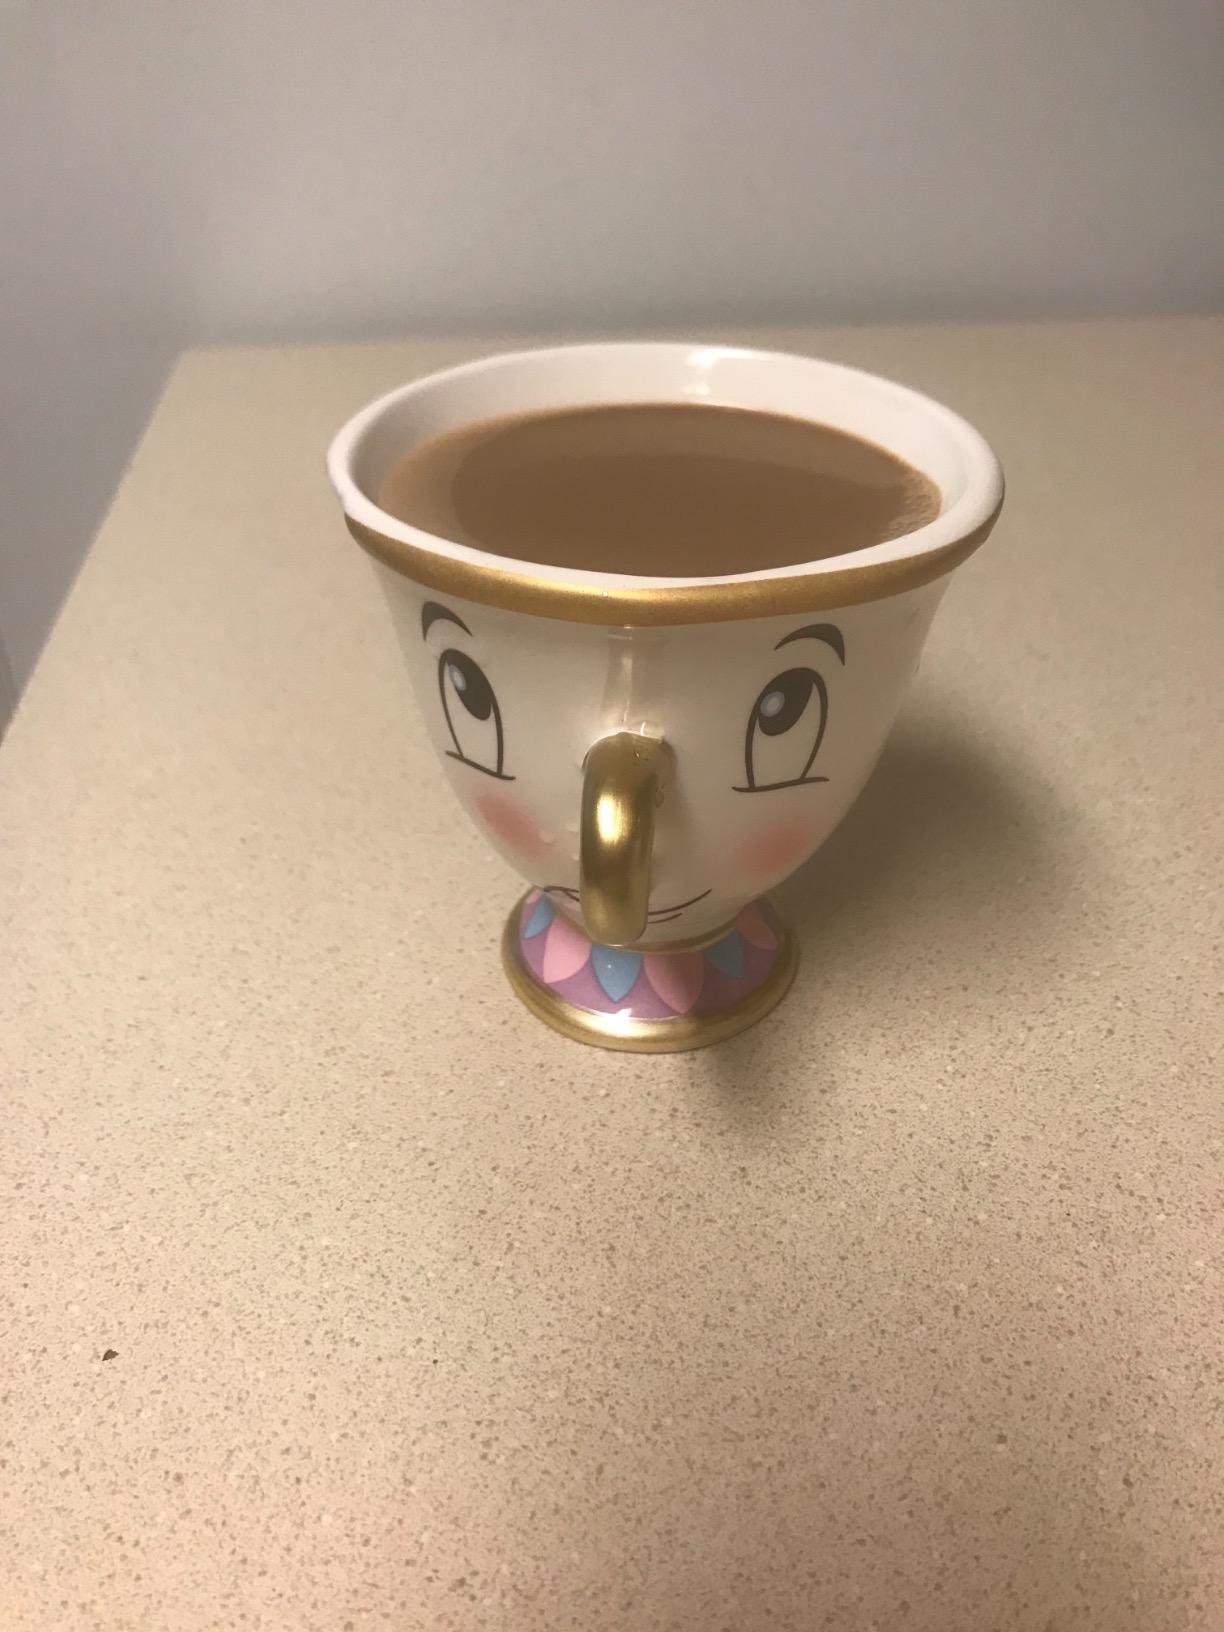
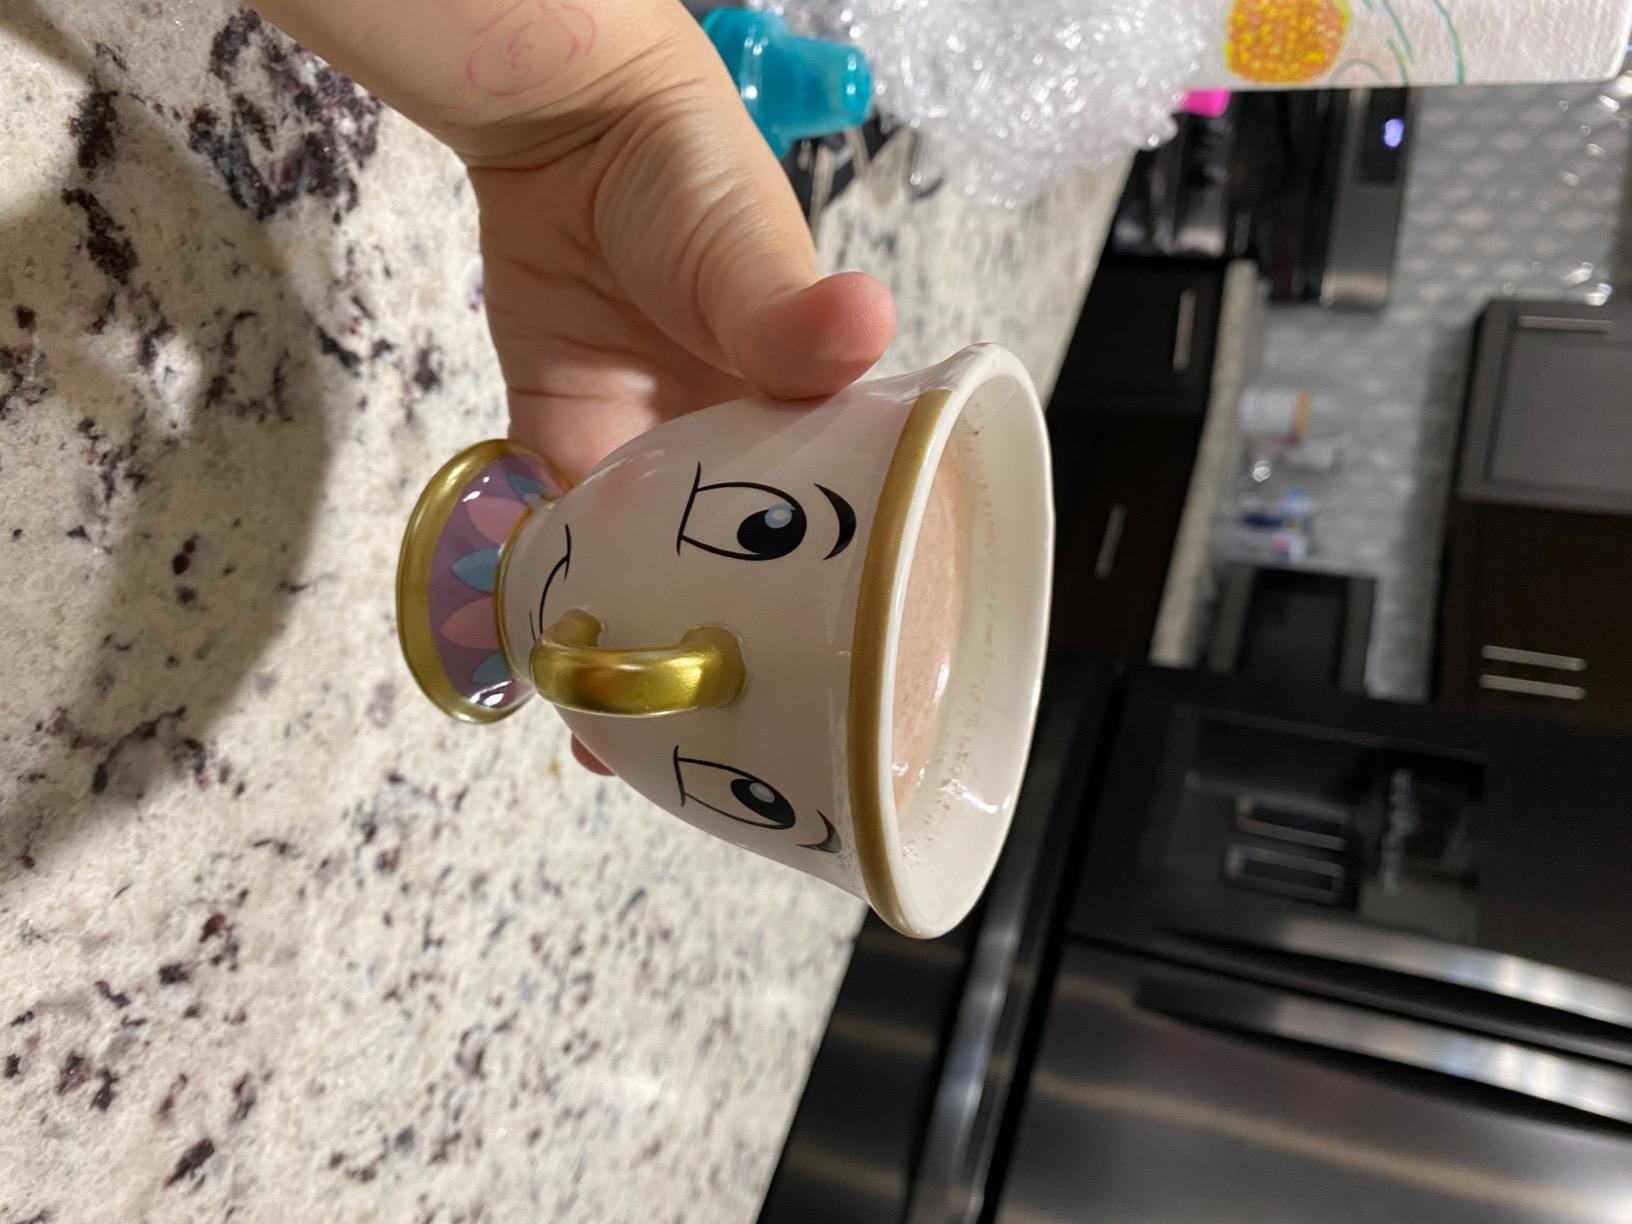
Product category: items_mug
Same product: yes